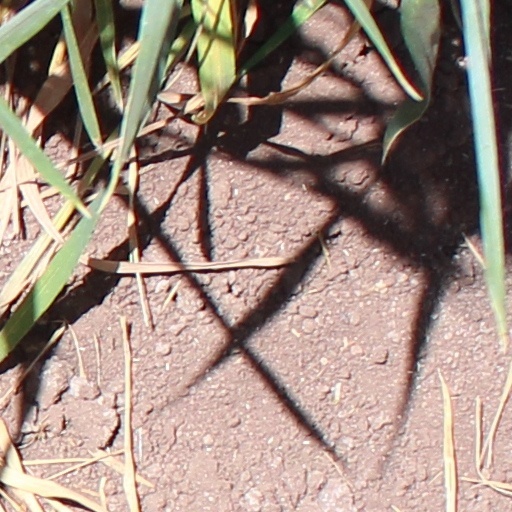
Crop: wheat